Media in Jammu and Kashmir

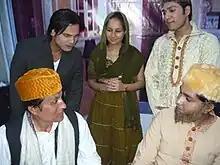
Scene of Aatish-e-Kashmir television play

Radio stations in Jammu and Kashmir include "AIR Srinagar", "AIR Jammu" and "Radio Sharda". "Radio Jammu Kashmir" was "t"he first broadcasting centre of Jammu and Kashmir, coming into existence on 1 December 1947. Radio Sharda, a worldwide community radio service for Kashmiri Pandits, was started by Ramesh Hangloo. FM Tadka 95.0,